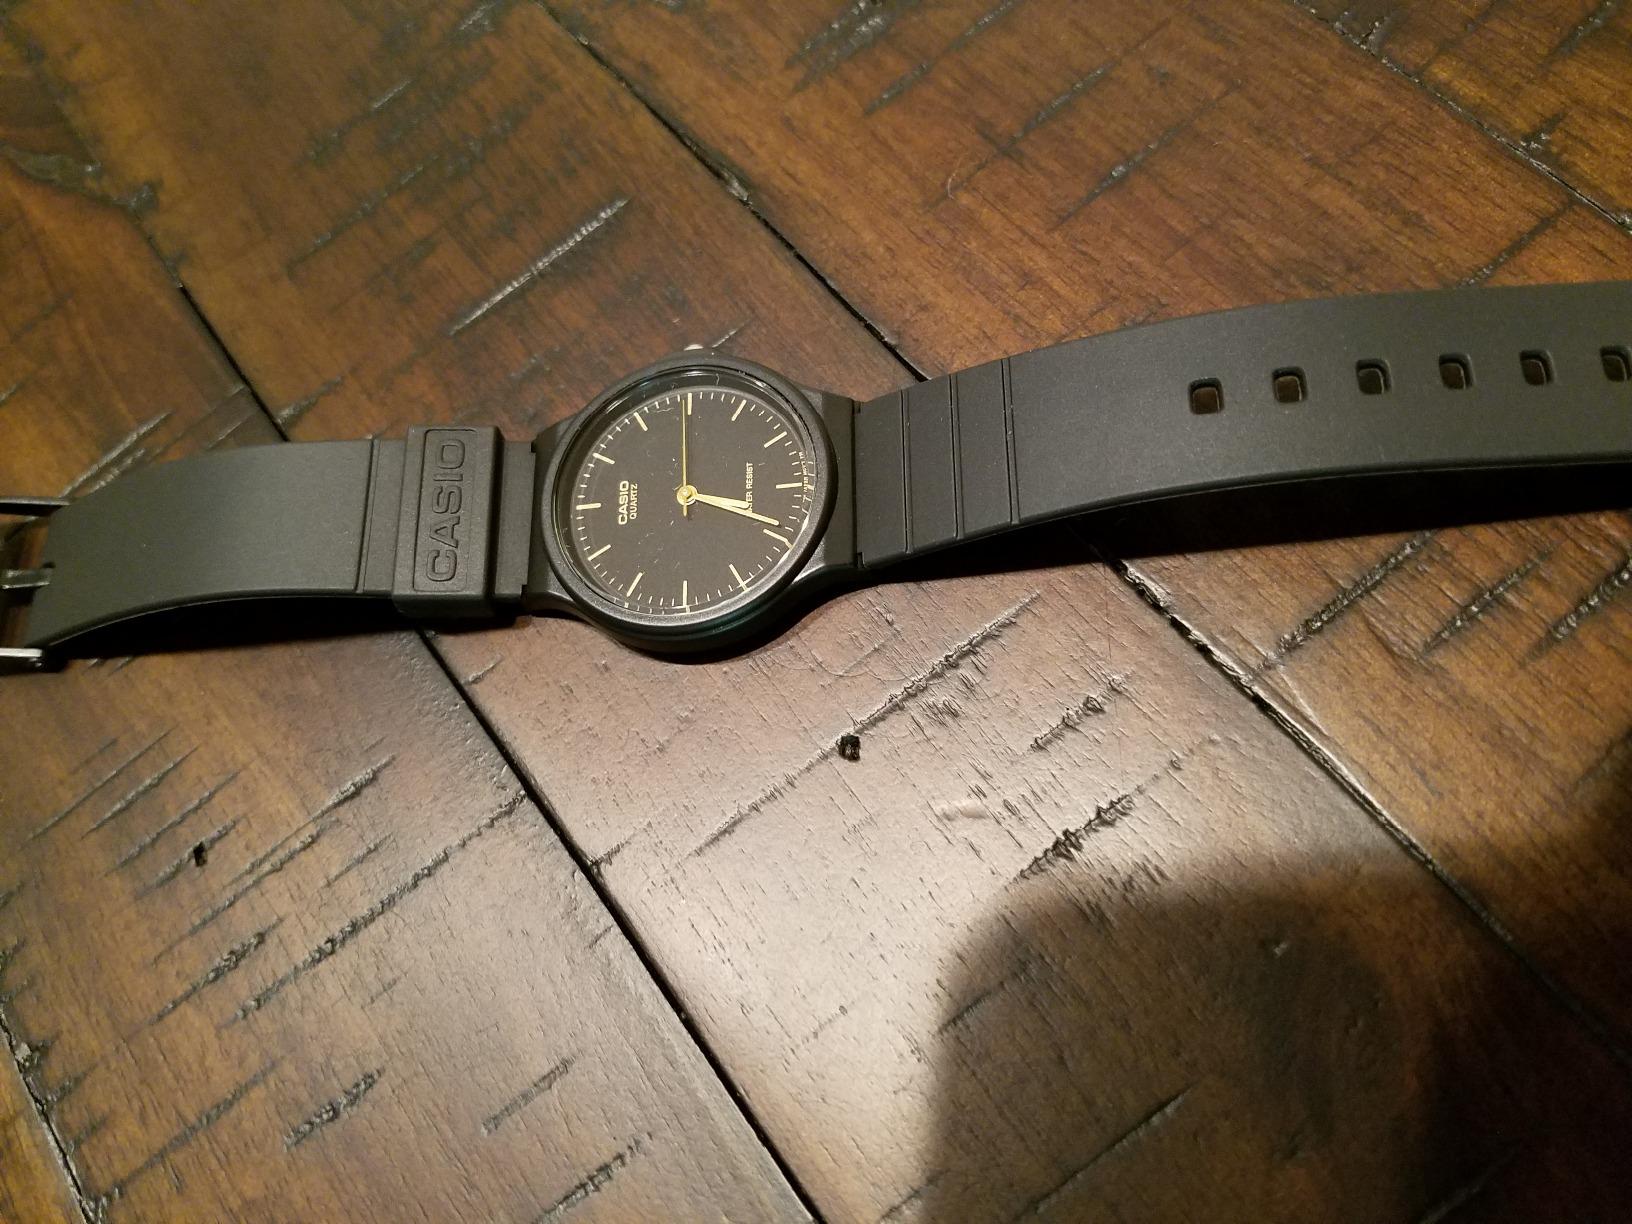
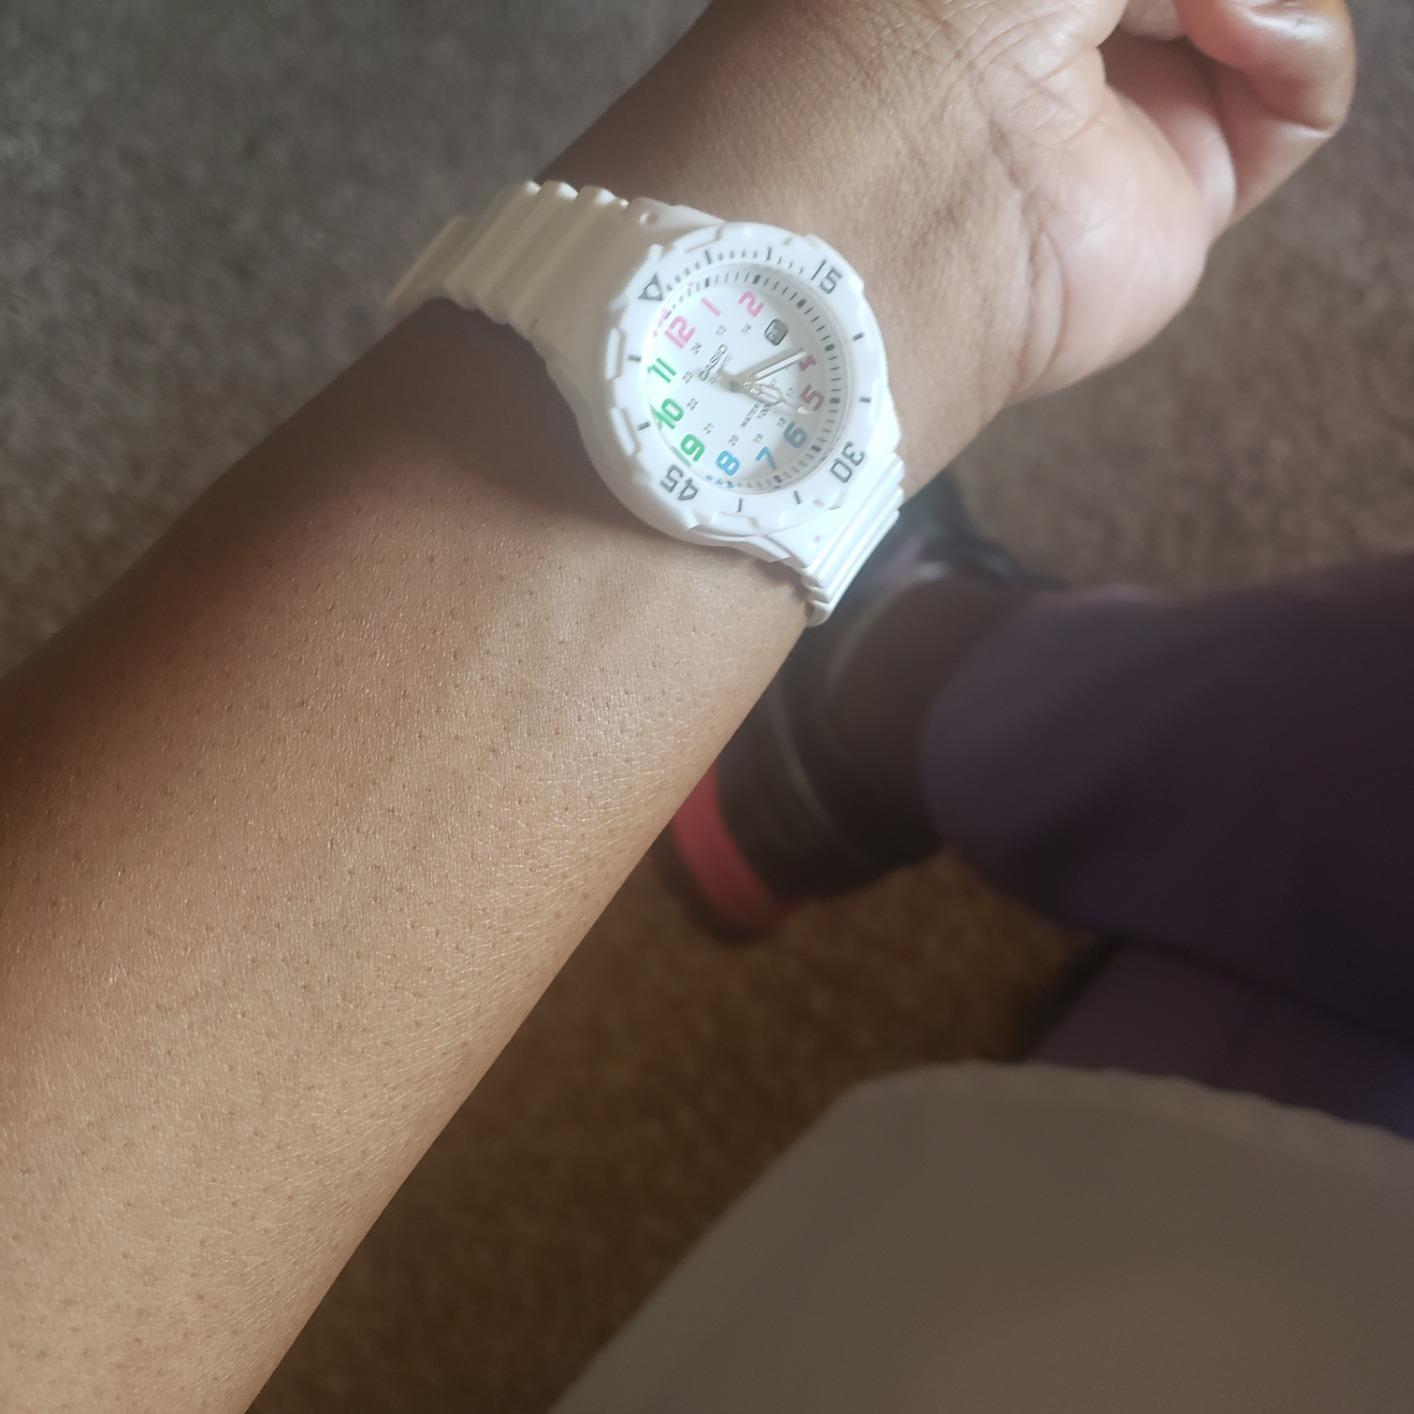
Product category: accessories_watch
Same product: no